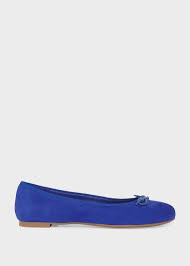
Label: Ballet Flat